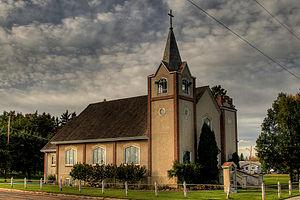
Bruderheim est une ville du Comté de Lamont, située dans la province canadienne d'Alberta.